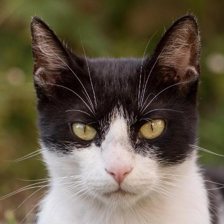
Label: animals